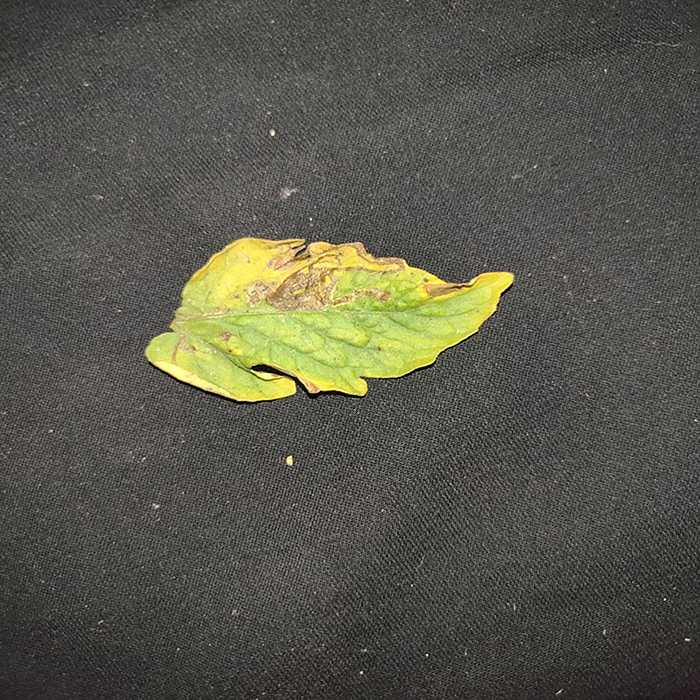
Plant: Tomato
Label: Tomato Bacterial spot